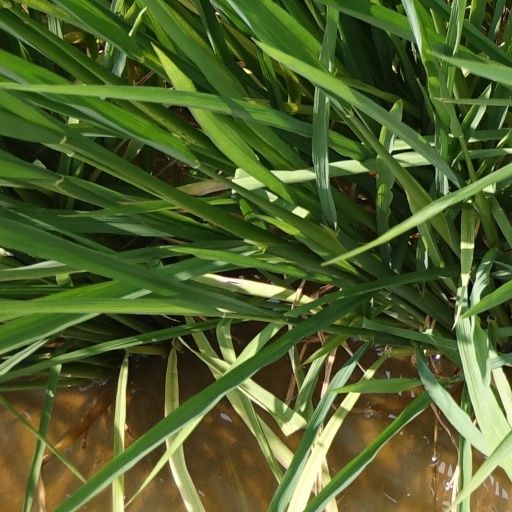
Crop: rice